Offham Hill

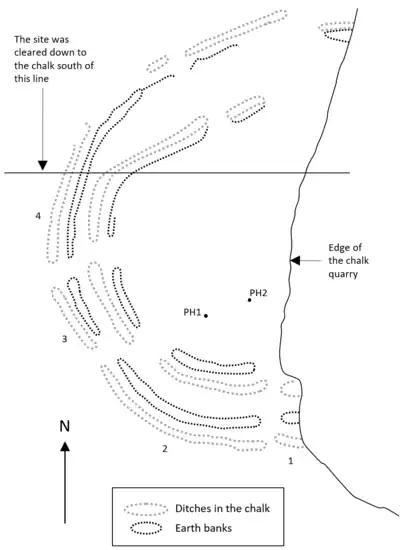
Plan of Offham Hill, showing the locations of the banks and suspected ditches before the excavation began

In 1935, the Inspectorate of Ancient Monuments asked E. Cecil Curwen, an expert on Sussex Neolithic sites, whether Offham Hill should be listed as a scheduled monument. Curwen replied that while it was clearly an "ancient concentric-ringed enclosure with at least two ditches", the site was too overgrown to say more than that, though he felt it was "not convincingly Neolithic". The area of the site that is scheduled was reduced after the 1976 excavations, since that dig completely cleared the southern half of the site.